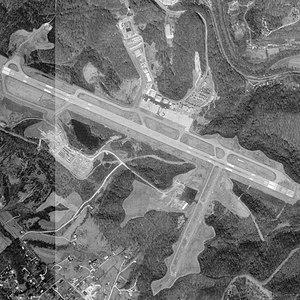
L’aéroport Tri-State ou aéroport Milton J. Ferguson est un aéroport situé dans le Comté de Wayne en Virginie-Occidentale, au sud-ouest de Huntington. Il dessert aussi les villes de Ashland et d'Ironton.